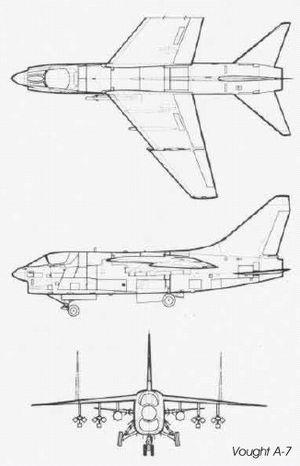
Le Ling-Temco-Vought A-7 Corsair II est un avion d'attaque destiné à être embarqué à bord de porte-avions, construit par les États-Unis au milieu des années 1960 et dérivé du F-8 Crusader. Largement utilisé pendant la guerre du Viêt Nam, il s'est révélé être robuste, fiable, avec un rayon d'action et une capacité d'emport très intéressants. L'A-7 a été construit à un peu plus de 1 500 exemplaires, les derniers étant retirés du service en octobre 2014. Les pilotes lui ont attribué le surnom de « SLUF », pour « Short Little Ugly Fucker ».